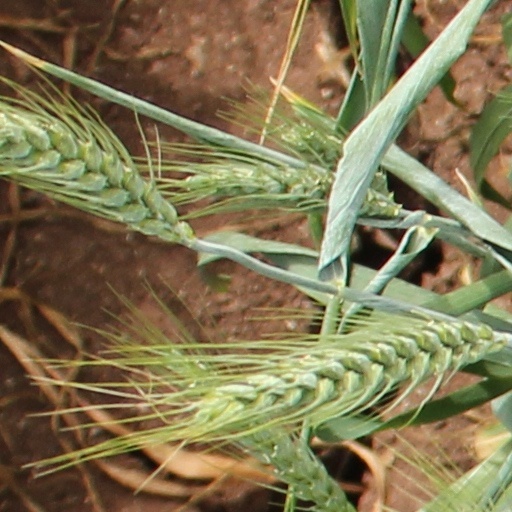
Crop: wheat